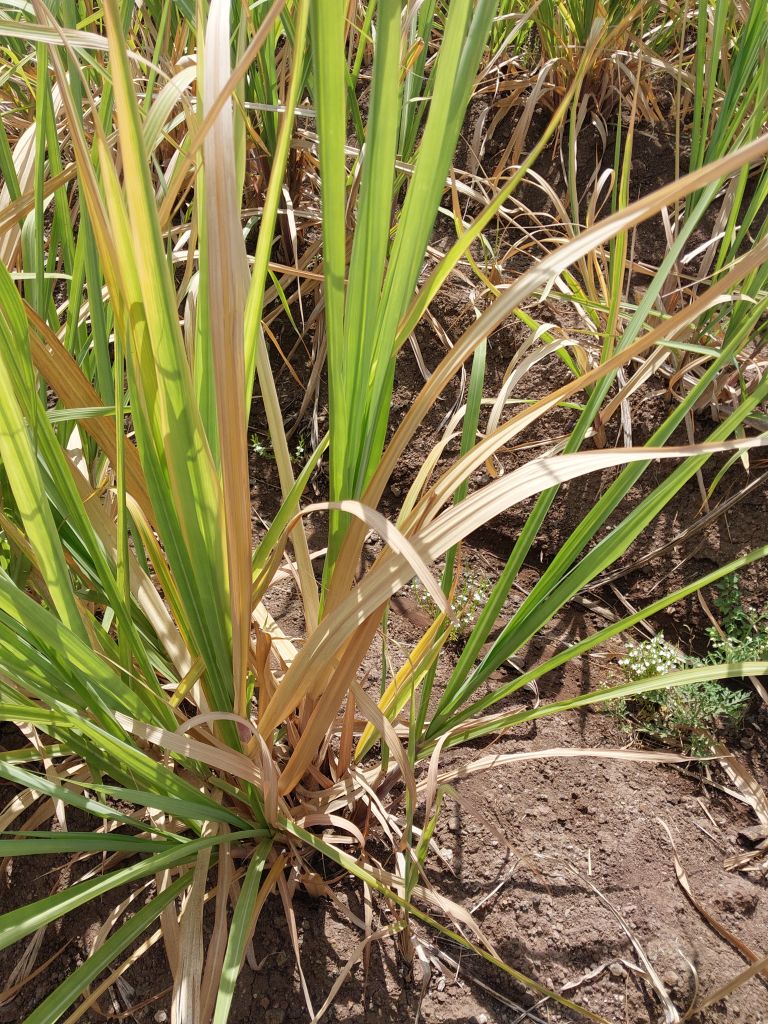
Label: Grassy shoot